Derek Brown (mixologist)

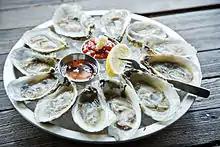
Eat the Rich

Eat the Rich, which opened on October 18, 2013, was an oyster bar created by Brown, Angie Fetherston, and oysterman Travis Croxton of Rappahannock River Oysters. Featuring local oysters and a Chesapeake Bay-centric menu, Eat the Rich was a tribute to the oyster houses of Washington, D.C., and Mid-Atlantic cuisine.